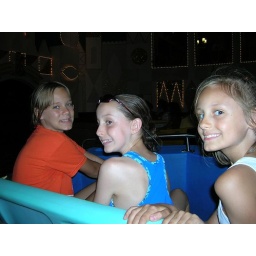
The girls sit up in the front of our boat